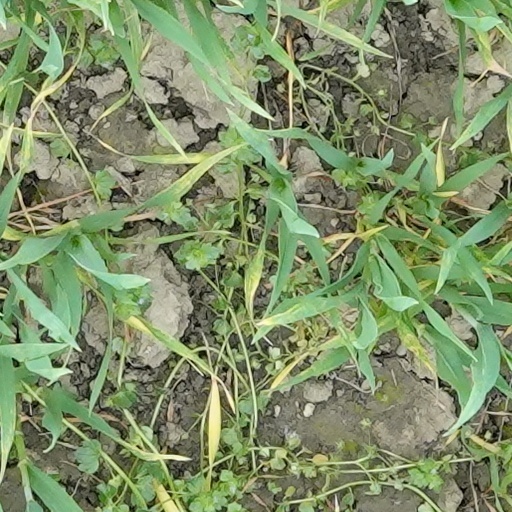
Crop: wheat